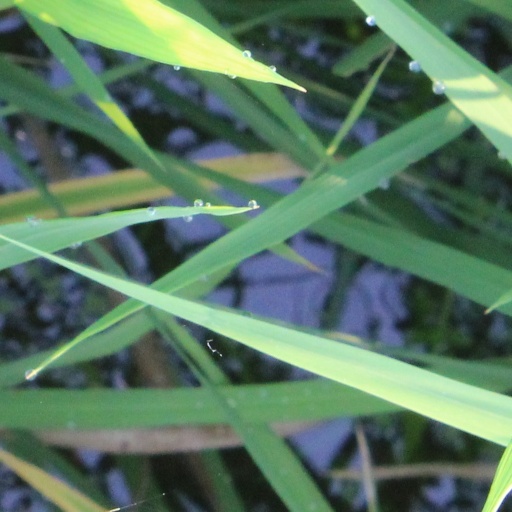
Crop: rice